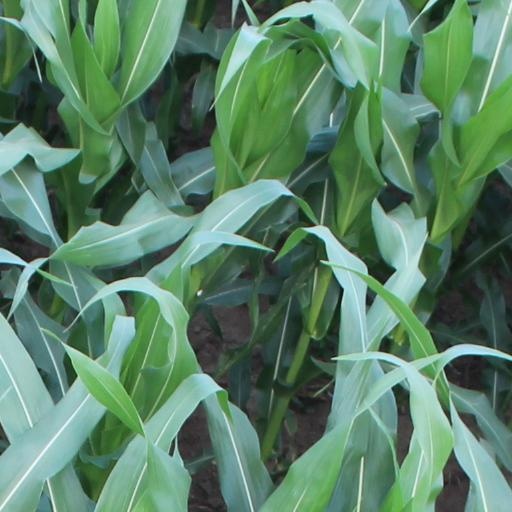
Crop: maize; corn